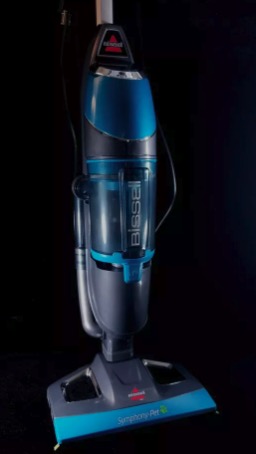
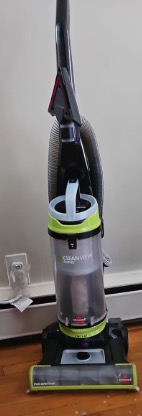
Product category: items_vacuum
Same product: no